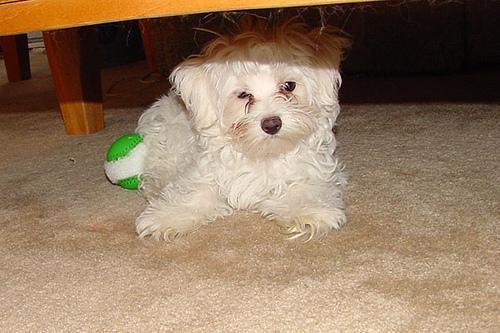
Maltese_dog